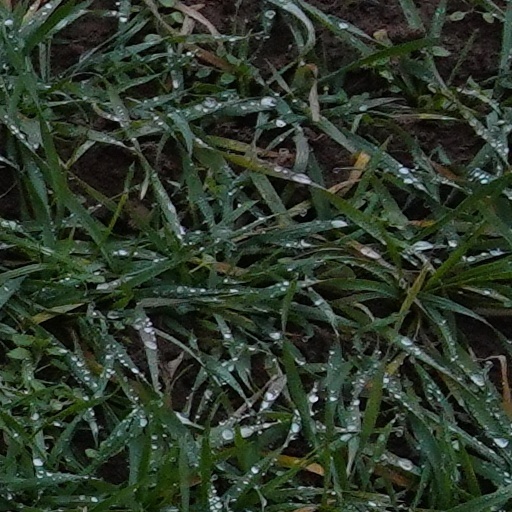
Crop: wheat